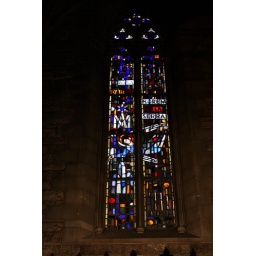
Stained glass window in Santa Maria del Pi / Barcelona / Catalunya / Spain